Baïne

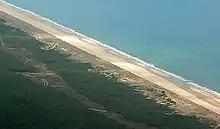
Baïnes

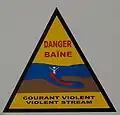
Baïnes: Warning sign at Mimizan

A baïne is a pool of water of a few dozen to several hundred metres in length, parallel to the beach and directly connected to the sea. Each one is spaced every 300 to 400 metres and formed under the influence of waves and the tide. The French term "baïne" is typical for the Aquitaine coast of France in the departments of Gironde, Charente-Maritime and Landes, but it can occur on beaches throughout the world.